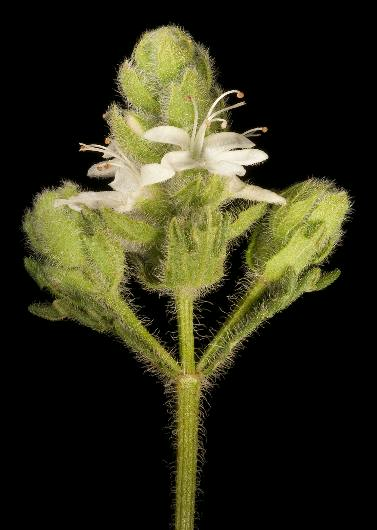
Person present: No